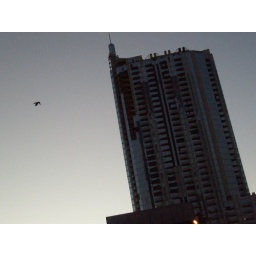
The Monarch-30 floors, right by hike and bike and a pool with salt water